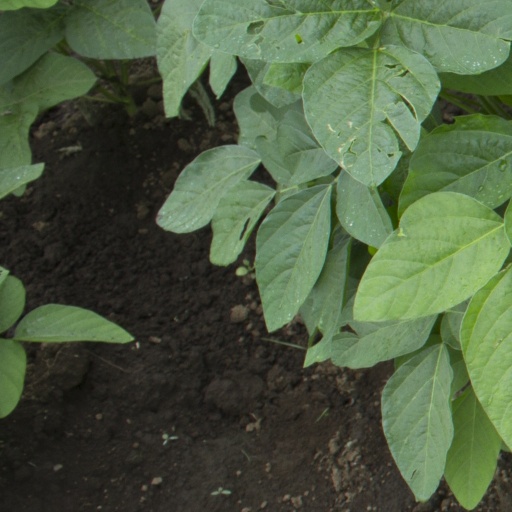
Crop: soybean